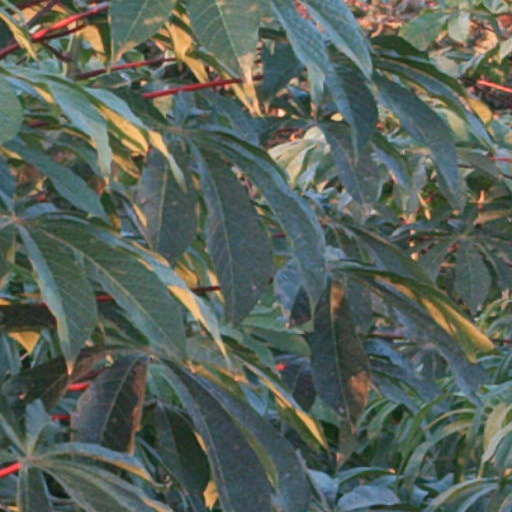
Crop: cassava